Feng Tianwei

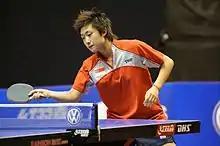
Feng in 2008

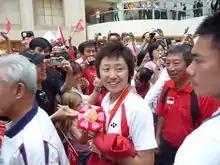
Feng at a ceremony on 25 August 2008 welcoming Team Singapore home from the 2008 Summer Olympics in Beijing

Feng received byes into the third round of the women's singles tournament. Feng defeated South Korea's Dang Ye-Seo 4–0 in the third round, Netherlands' Li Jie 4–1 in the fourth round, but fell 1–4 to China's Zhang Yining in the quarter-finals. Feng made the world number one work for her win, with the final scores being 11–13, 14–12, 12–14, 10–12, 11–13. According to the "Straits Times", Zhang leveraged on her experience by stalling for time at crucial stages of the game, which broke Feng's rhythm. Interviewed after the match, Feng said: "I'm sure I'll win a medal at the next Olympics."